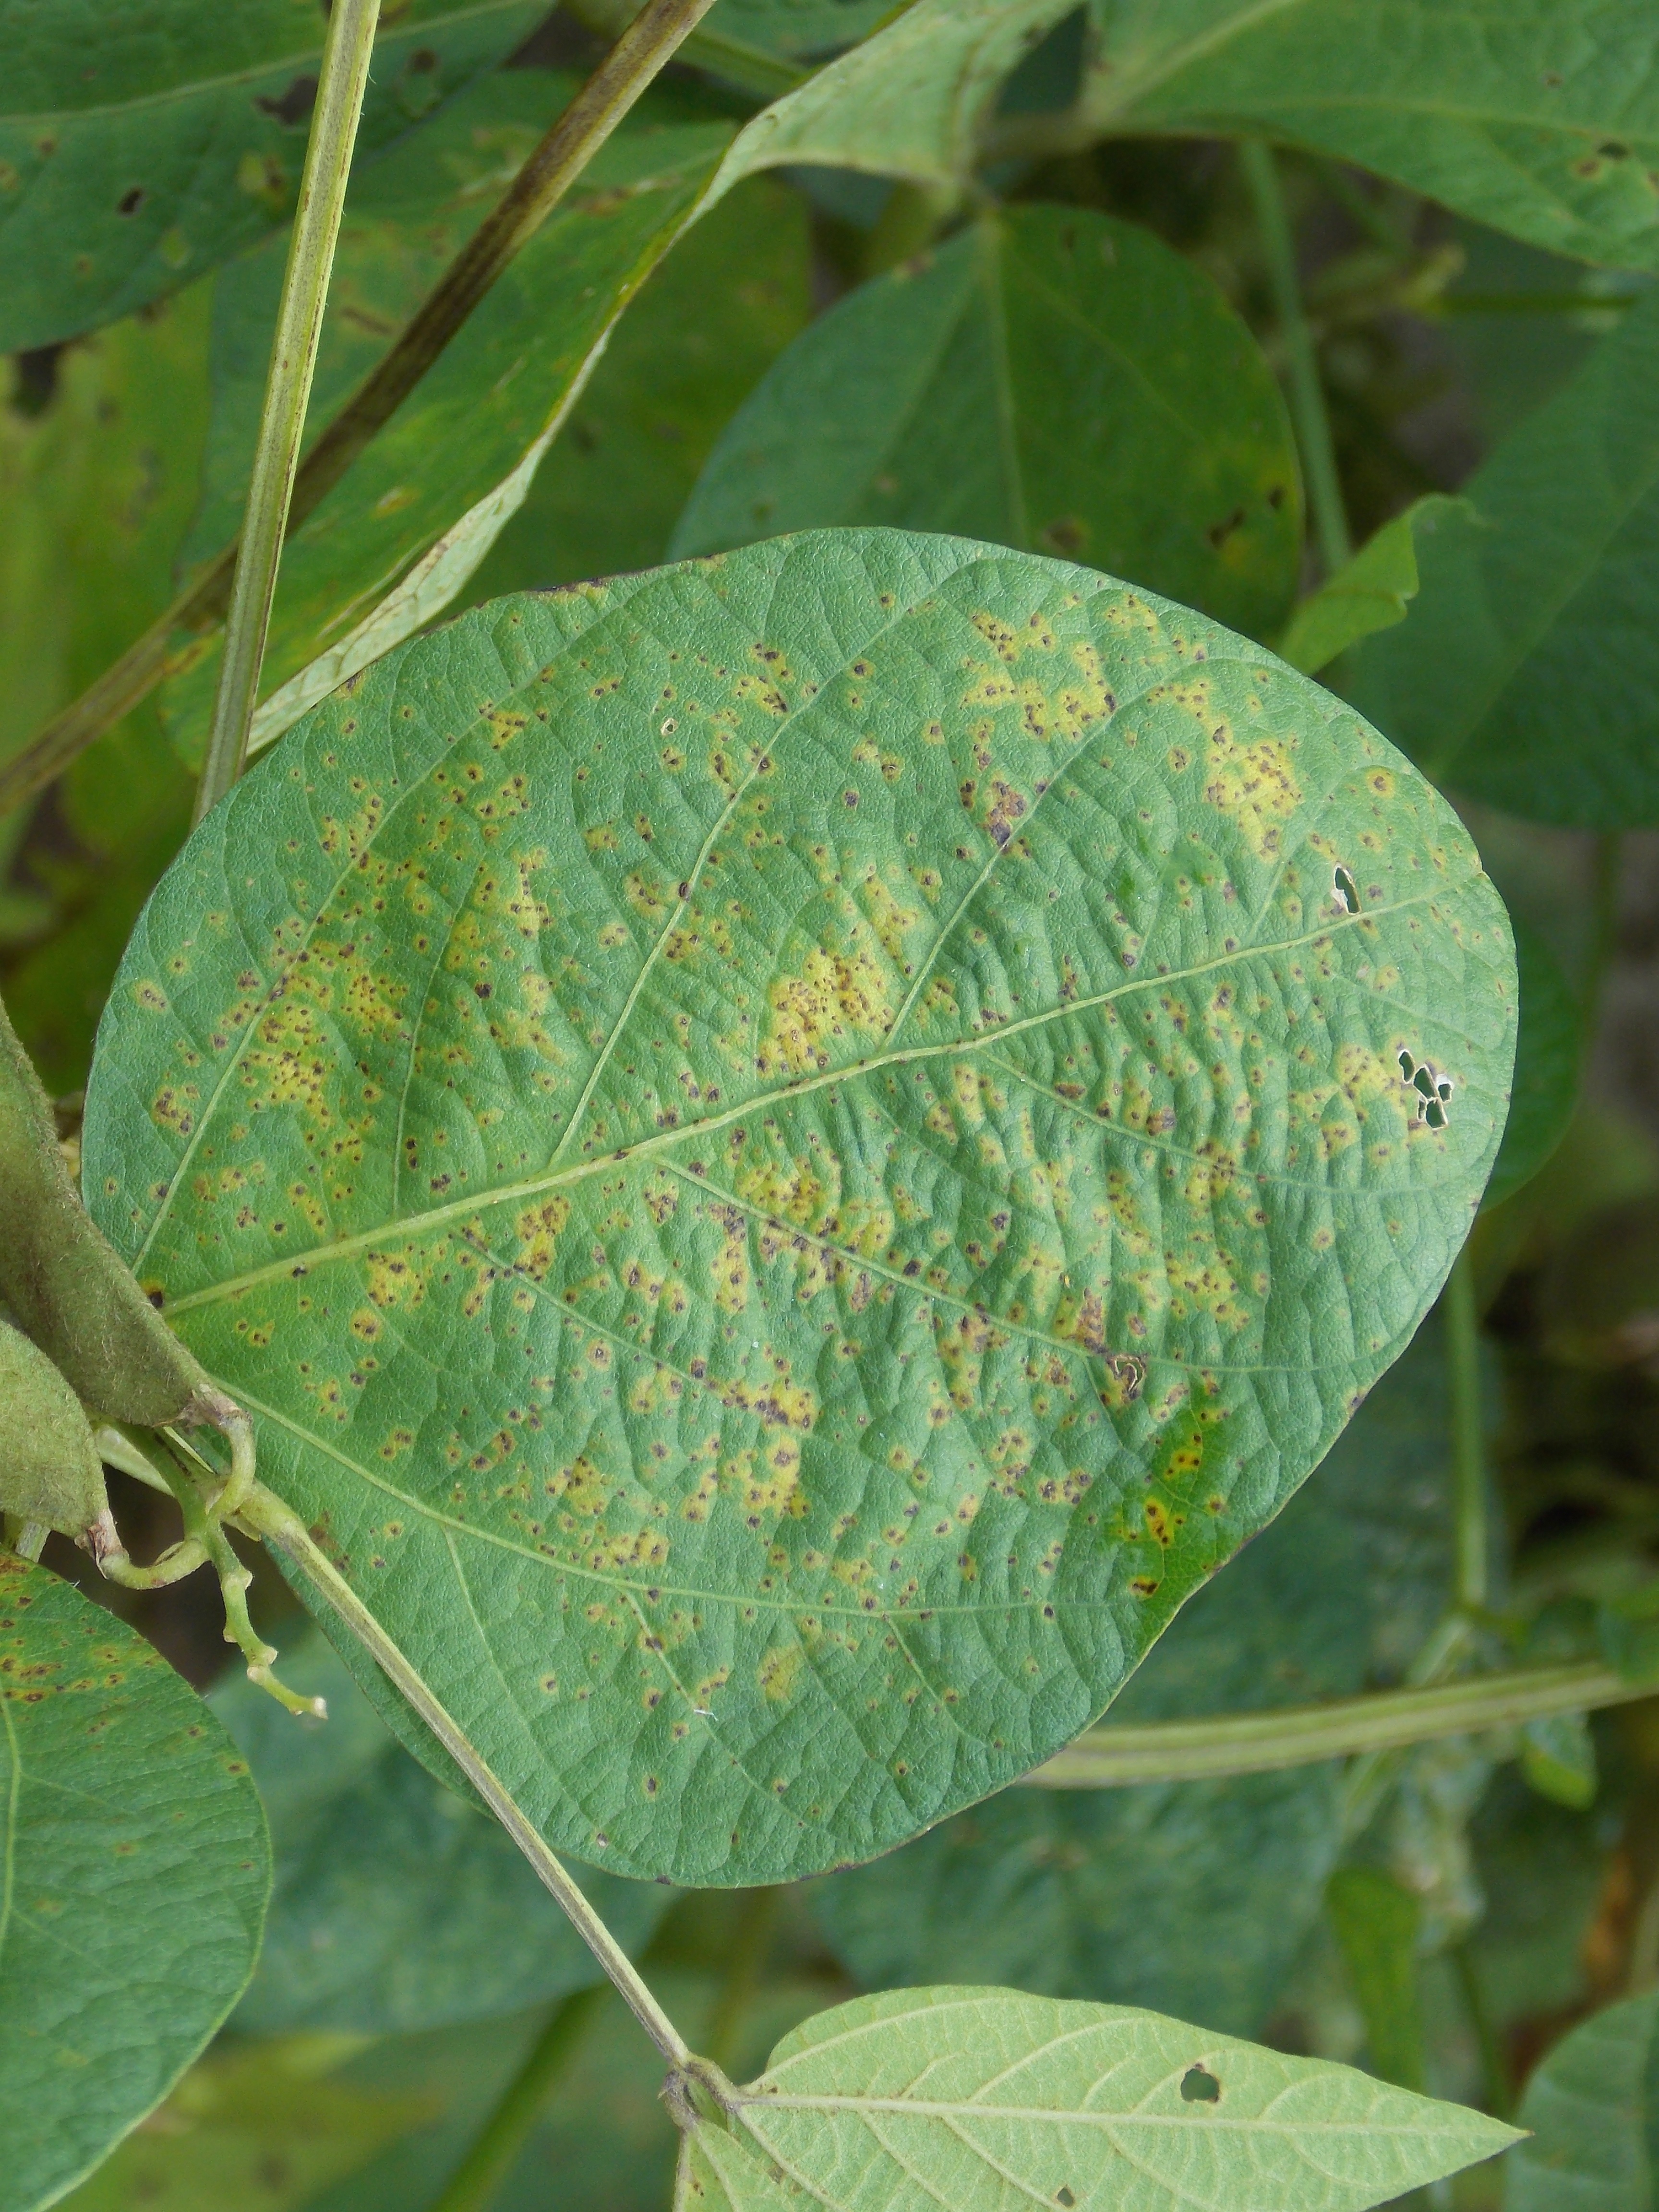
Label: Disease